Daleka obala

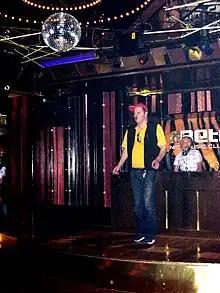
Marijan Ban

Daleka obala (trans. "Faraway Coast") was a Croatian (formerly Yugoslav) rock band based in Split, active between 1985 and 2002. The band was composed of Marijan Ban, Jadran Vušković, Boris Hrepić, Bogašin Šoić Mirilović and Zoran Ukić. Two members of the band have gone on to form "The Obala", which has recorded 2 CDs to date.